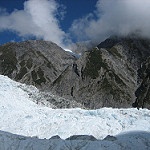
Label: glacier